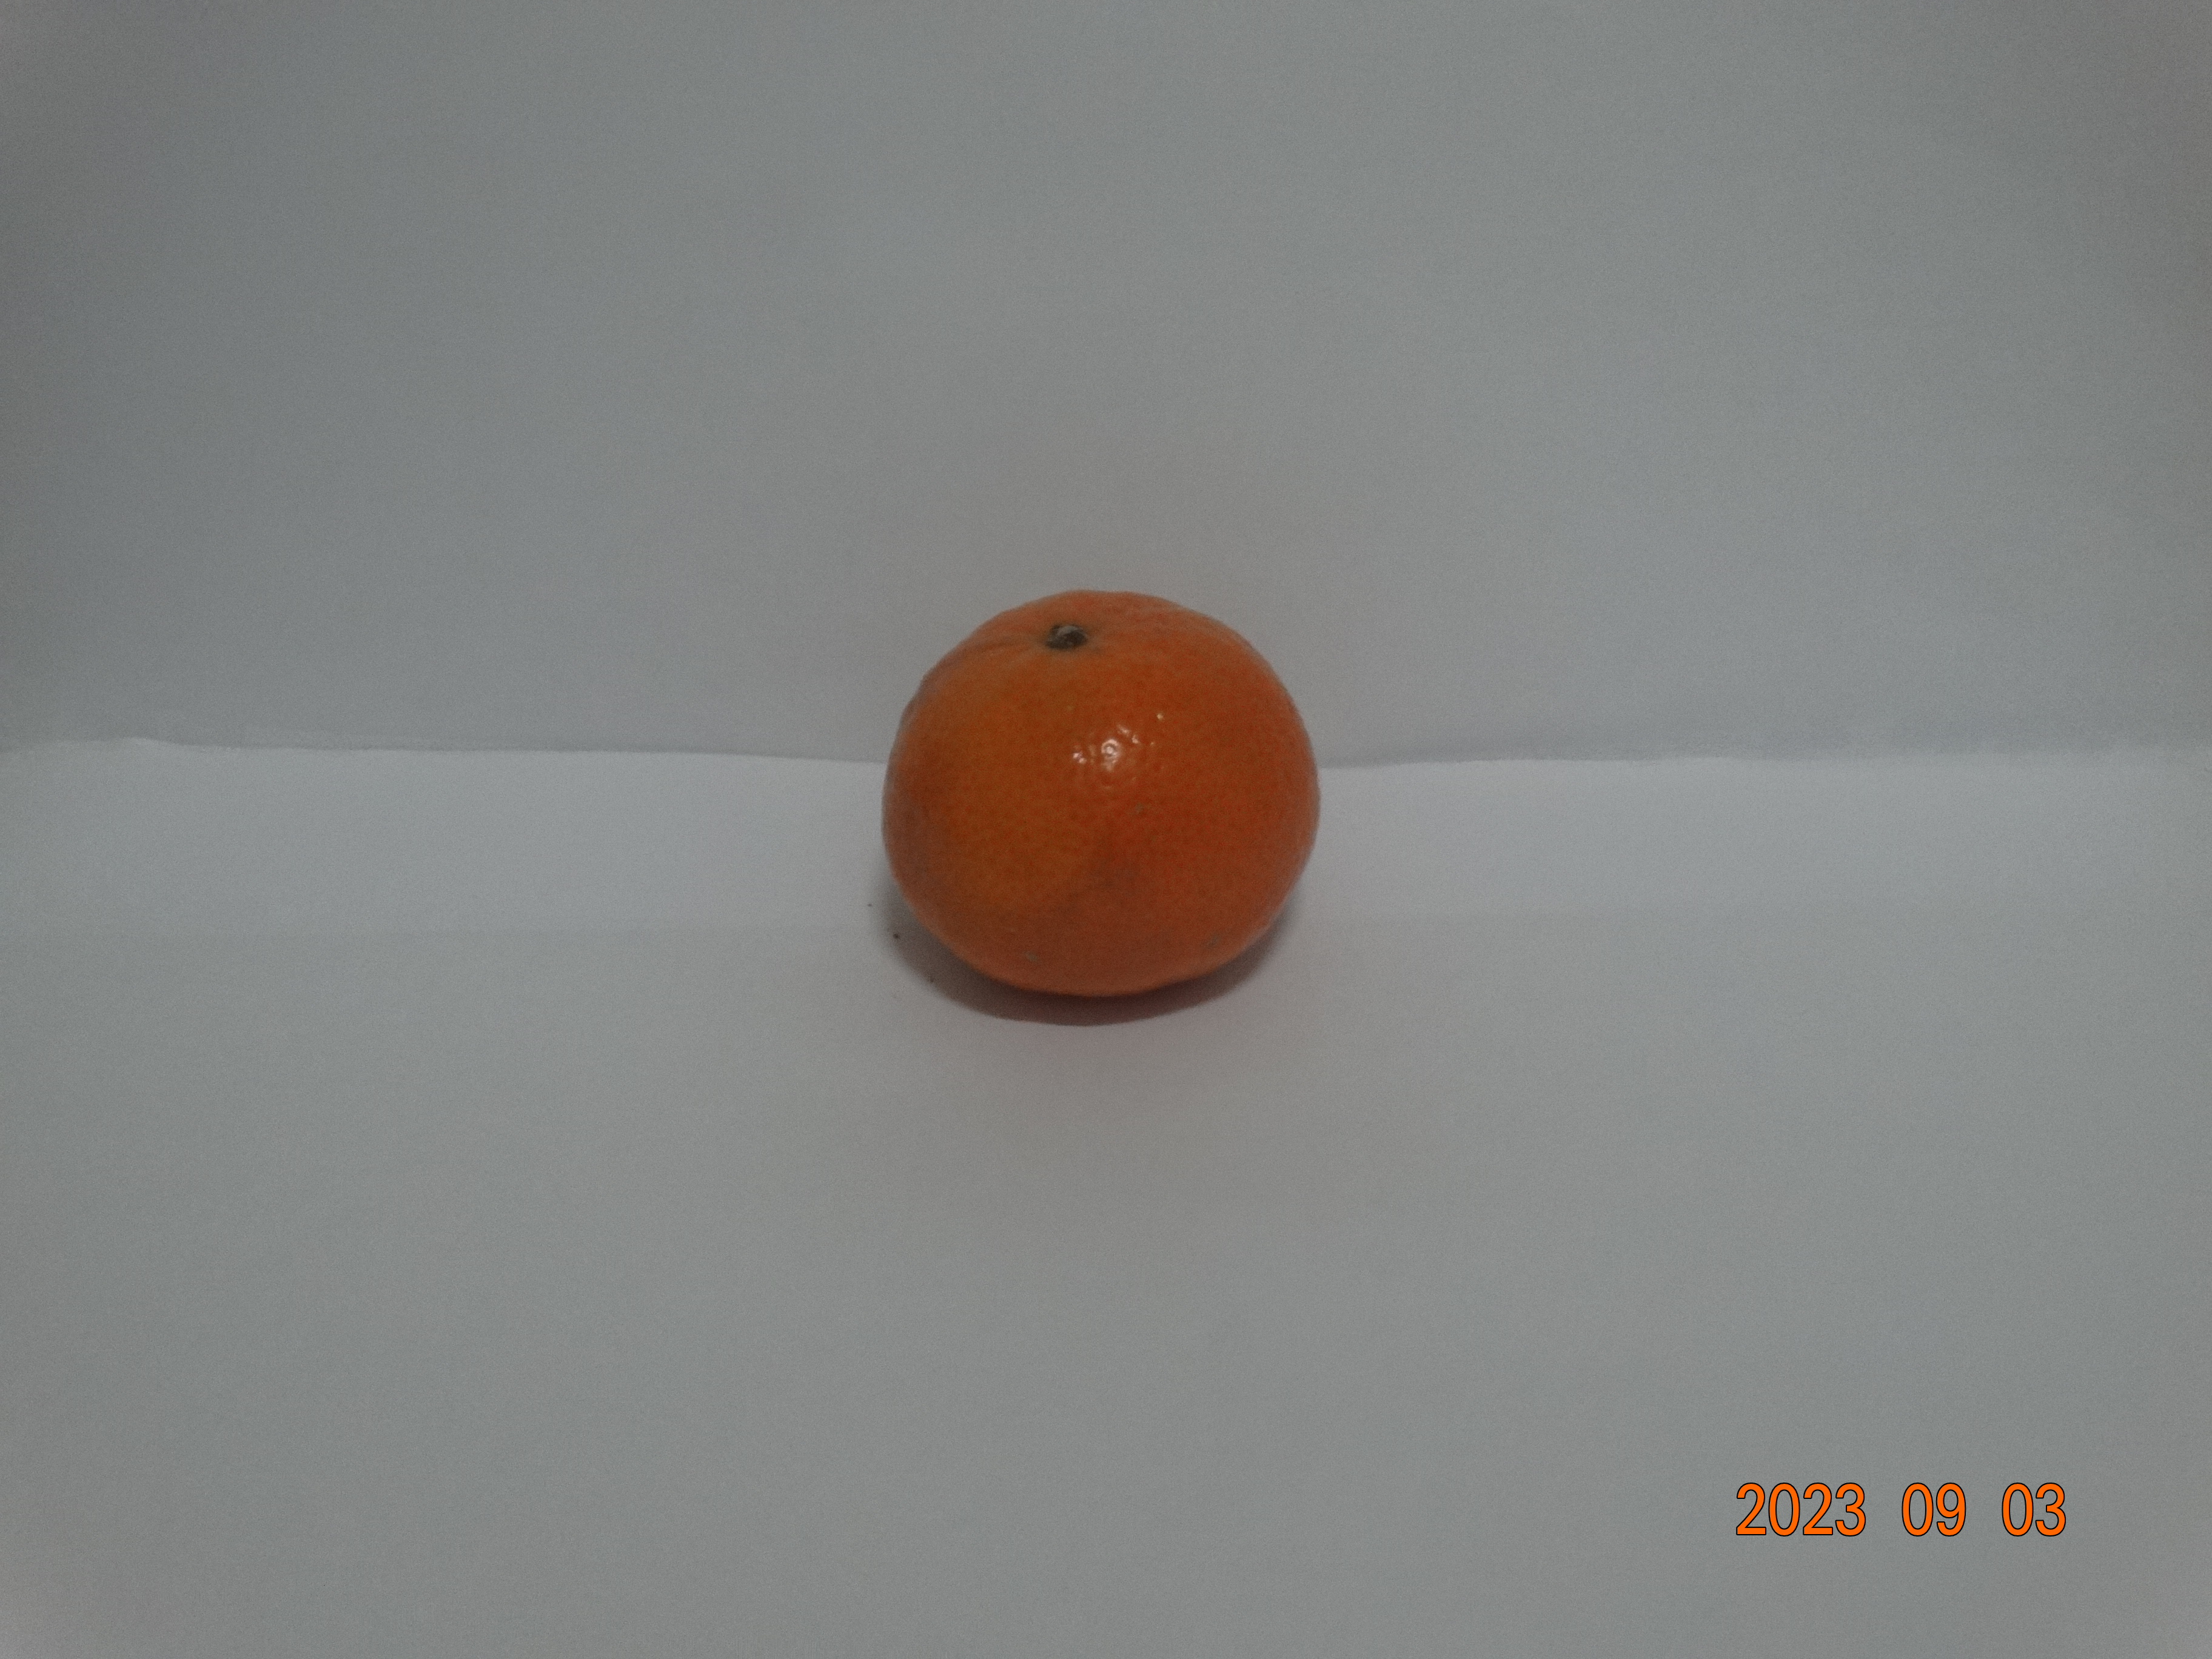
Citrus fruit variety: tangerine